Phố Lu–Pom Hán railway

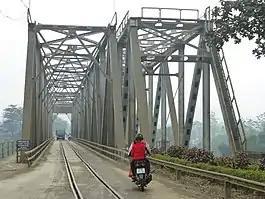
The combined road-rail bridge on Phố Lu – Pom Hán railway in Bảo Thắng, Lào Cai

Phố Lu – Pom Hán railway (Vietnamese: Đường sắt Phố Lu – Pom Hán) is a railway line serving the country of Vietnam in Lào Cai province. It has a total length of from Phố Lu station in Bảo Thắng, Lào Cai to Pom Hán station at Lào Cai city, Lào Cai. It can connect to Hanoi–Lào Cai railway.